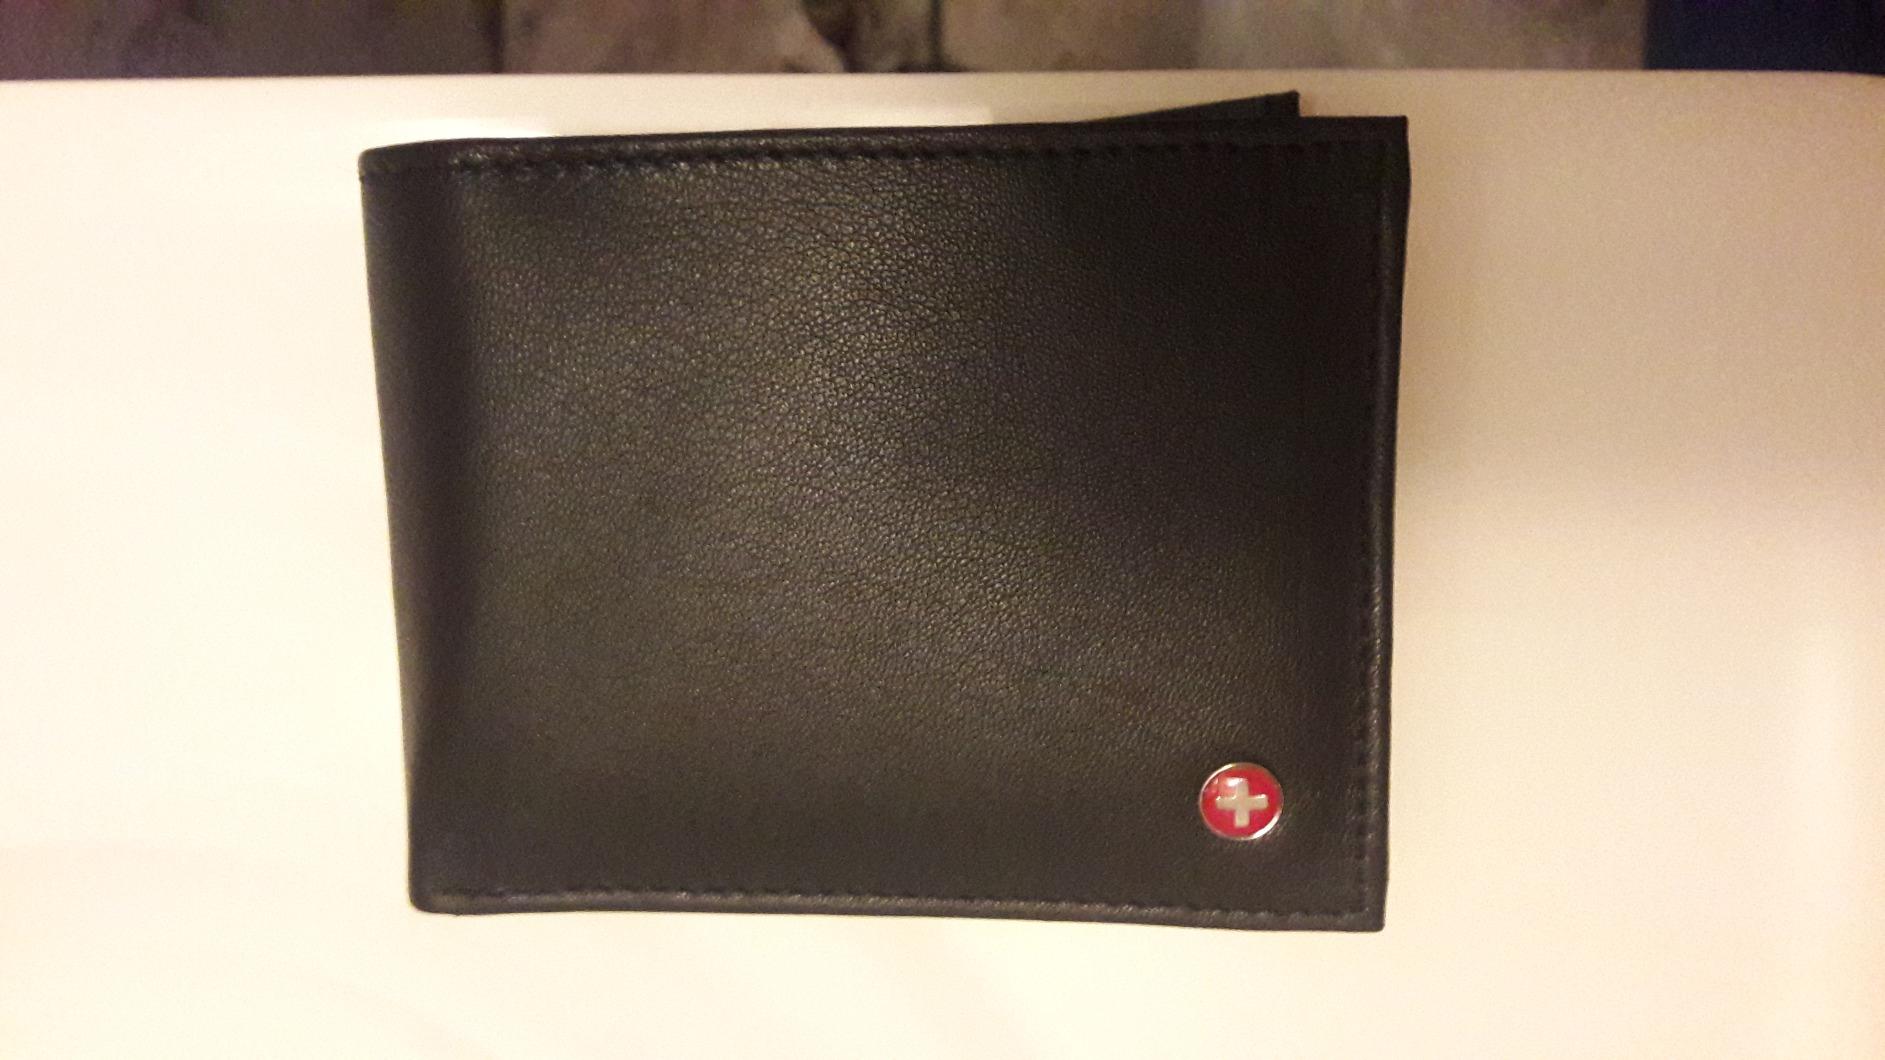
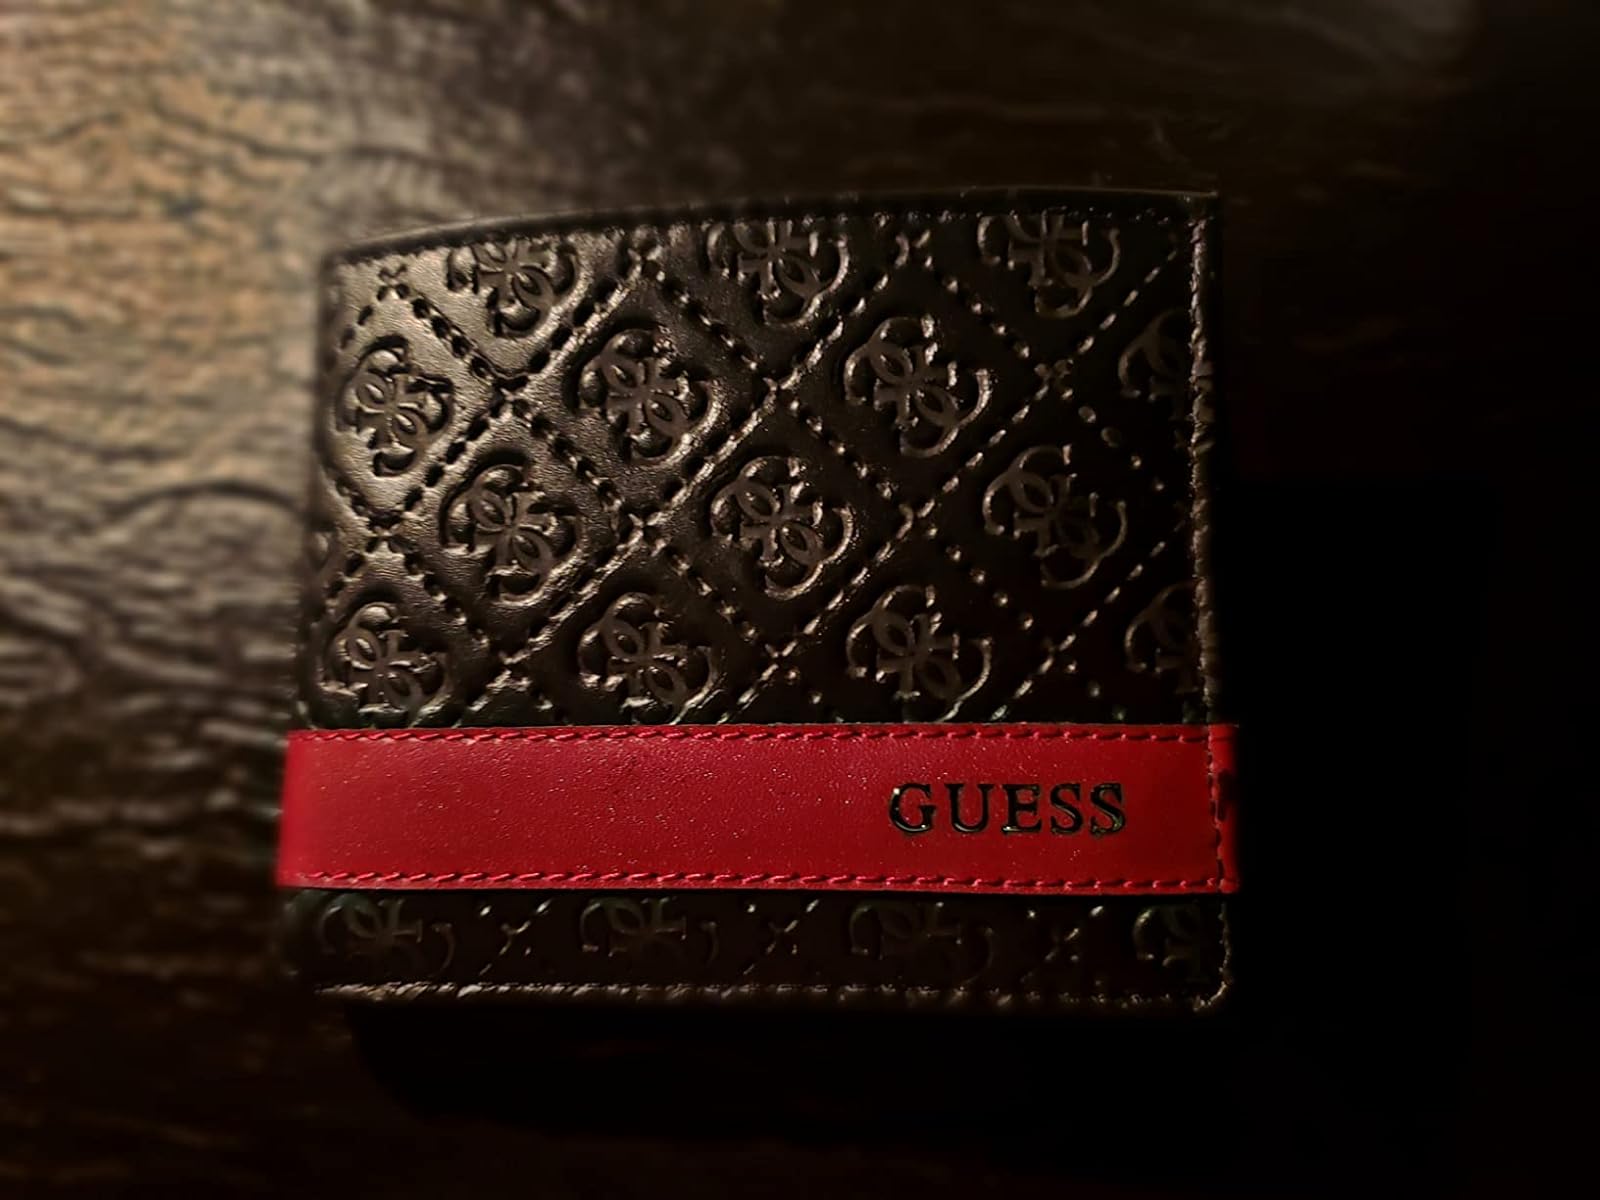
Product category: accessories_wallet
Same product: no